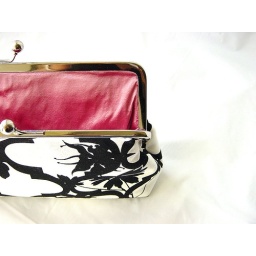
This clutch bag is line in pink dupioni silk to give the purse that lusciuos touch.